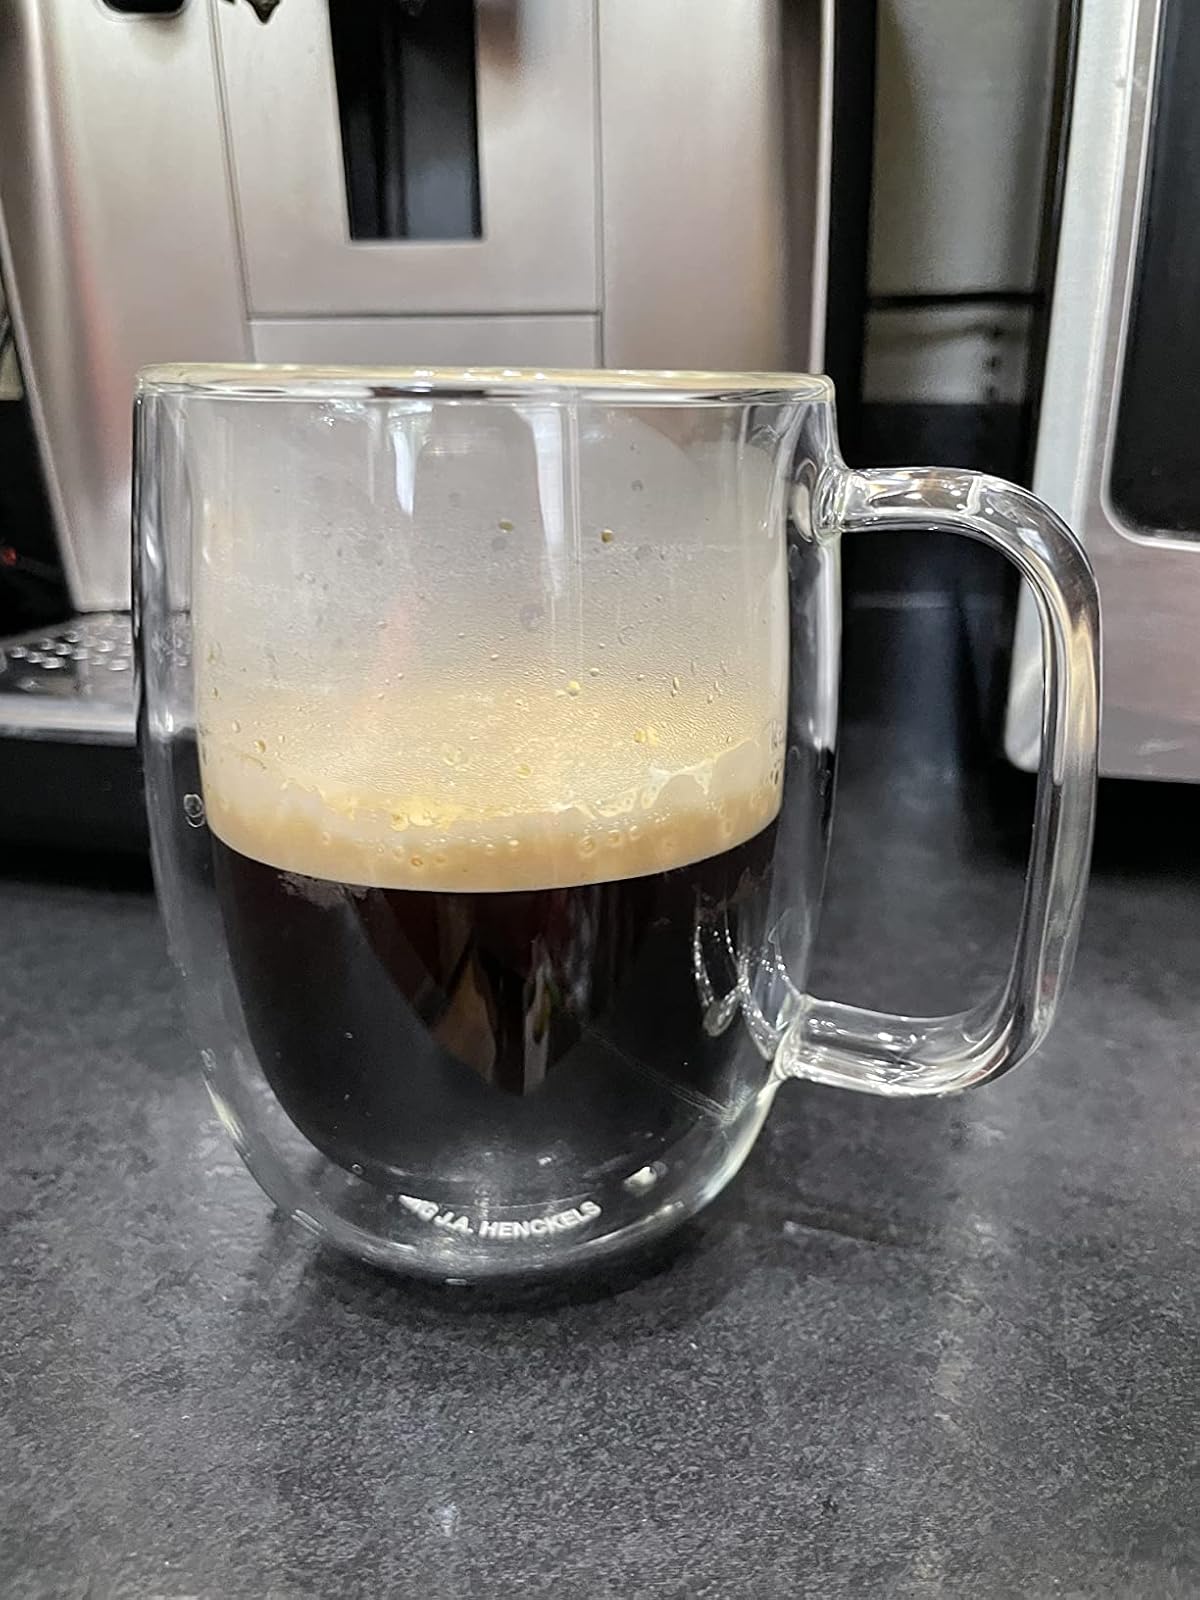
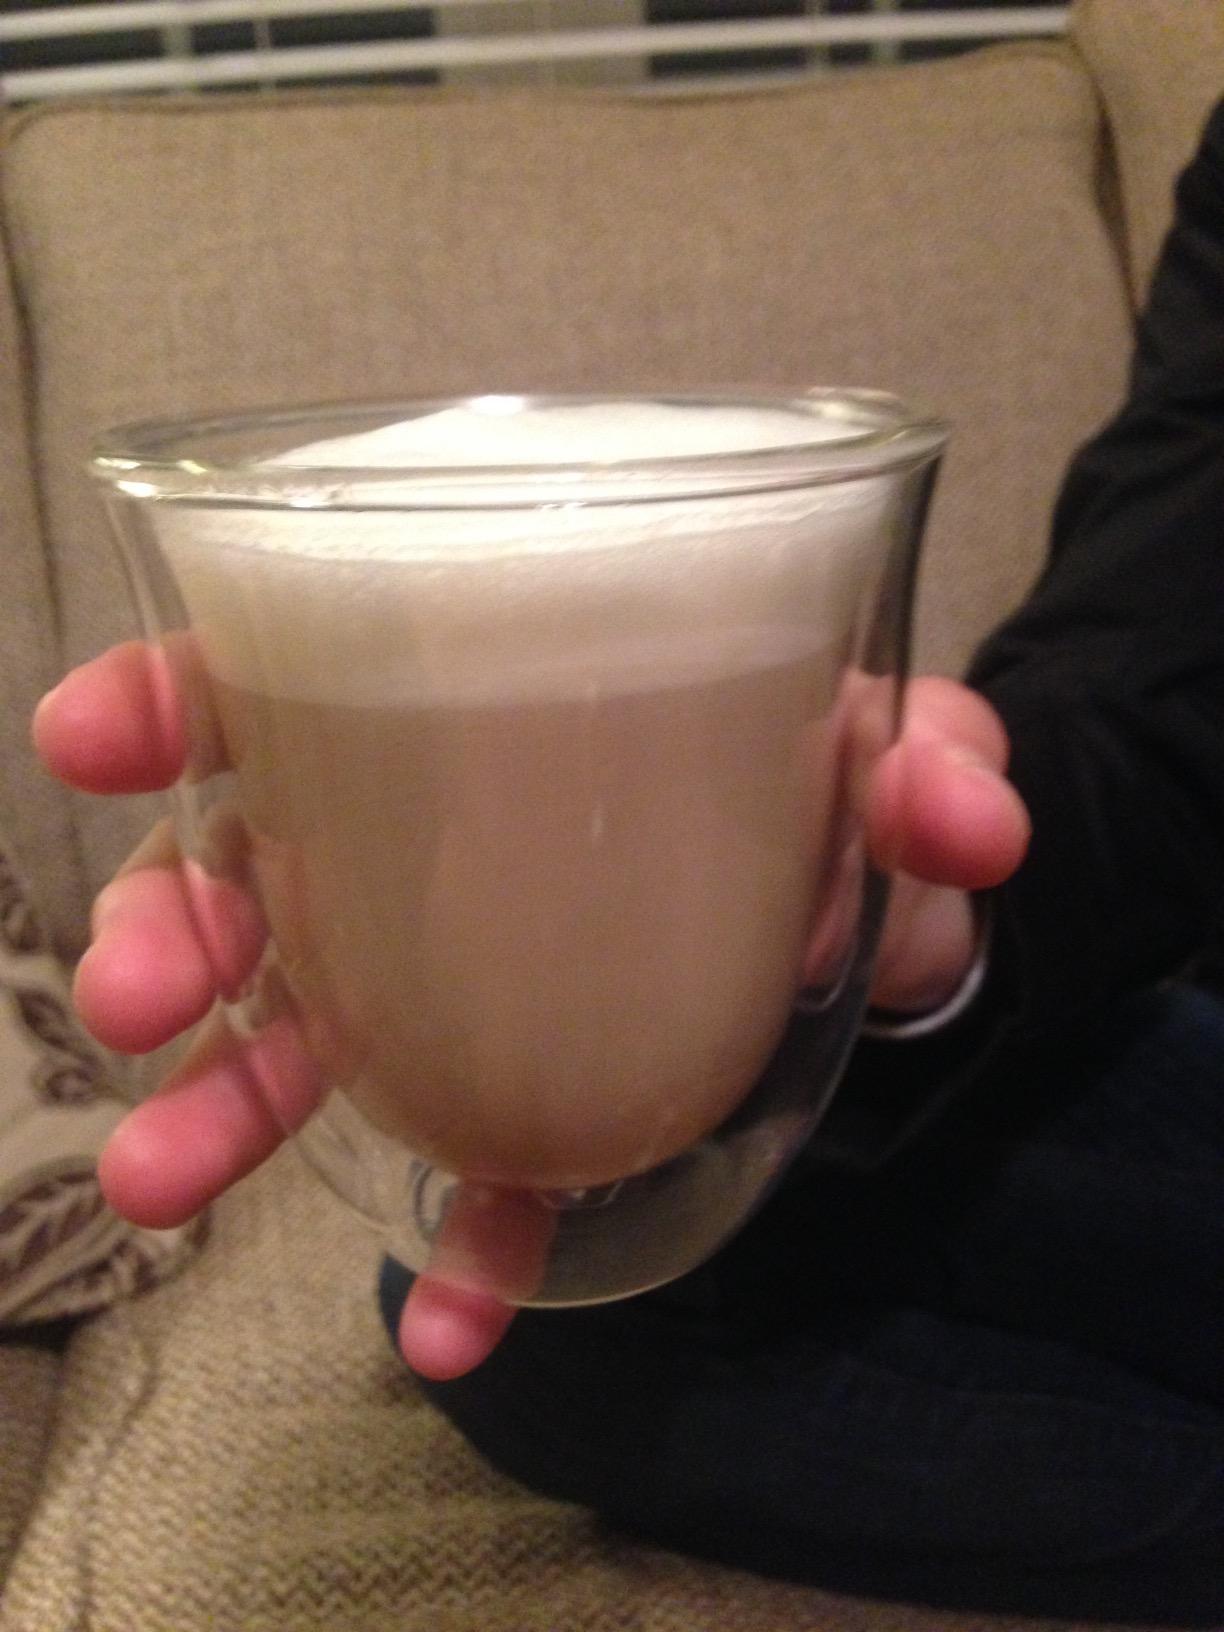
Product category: items_mug
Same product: no